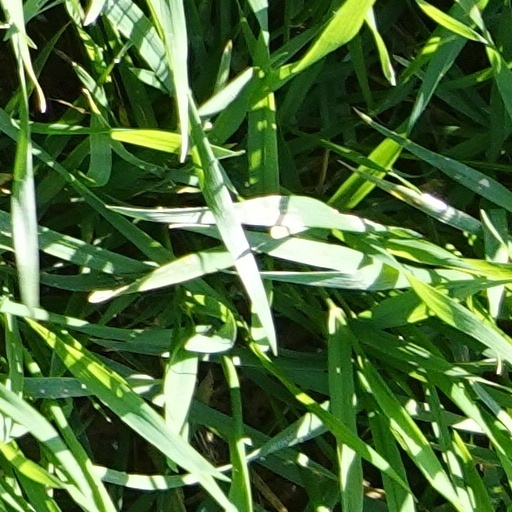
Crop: wheat